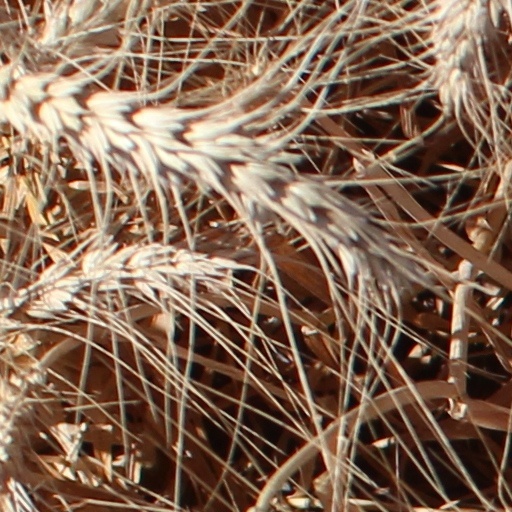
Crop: wheat